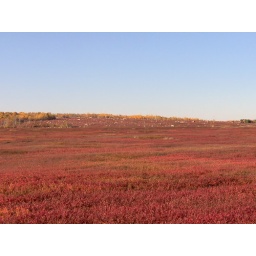
Large gacial delta in Washington County ME. The red plants are blue berry bushes.